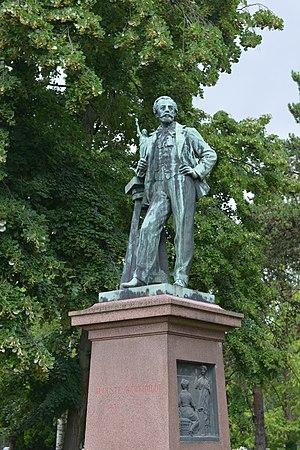
Cet article recense les œuvres d'art dans l'espace public du Haut-Rhin, en France.